Scouring (textiles)

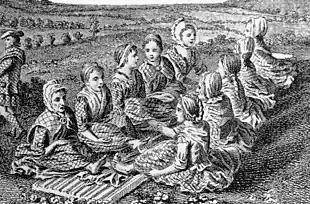
Detail of engraving showing Scotswomen singing a waulking song while walking or fulling cloth, 1772 (from Pennant's Tour).

Textile manufacturing was once an everyday household activity. In Europe, women were often involved in textile manufacturing. They used to spin, weave, process, and finish the products they needed at home. In the pre-industrial era, scouring (wool scouring) was a part of the fulling process of cloth making, in which the cloths were cleaned, and then milled (a thickening process). Fulling used to be done by pounding the woolen cloth with a club, or by the fuller's feet or hands. This process was associated with waulking songs, which were sung by women in the Scottish Gaelic tradition to set the pace.